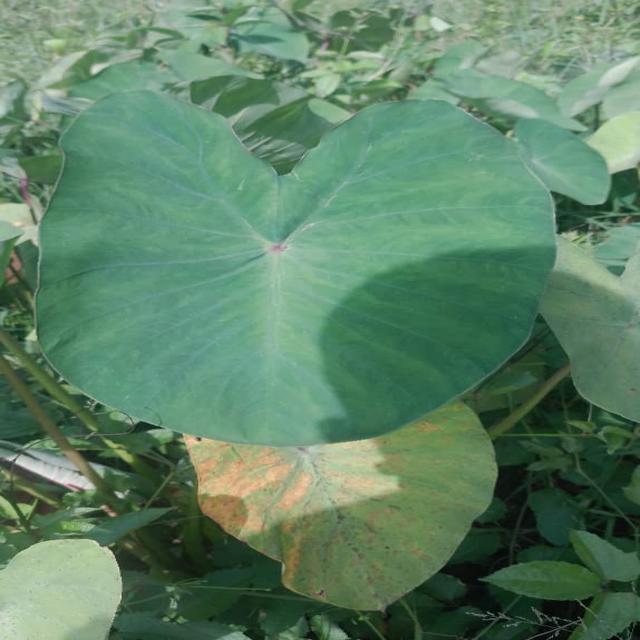
Label: Healthy